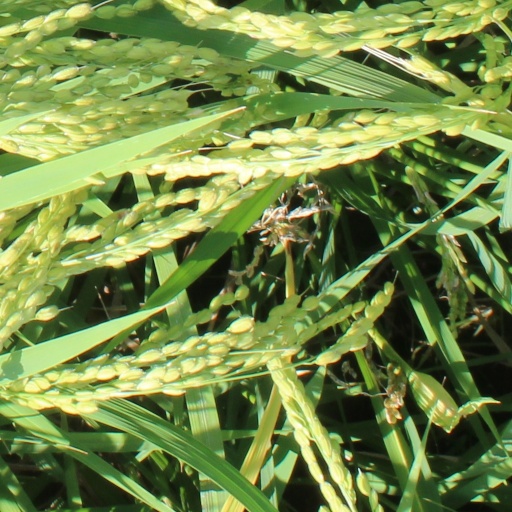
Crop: rice